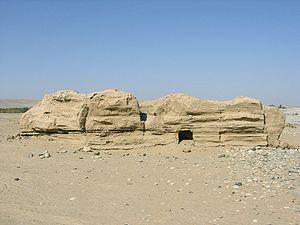
La préfecture de Hotan est une subdivision administrative du sud-ouest de la région autonome du Xinjiang en Chine.